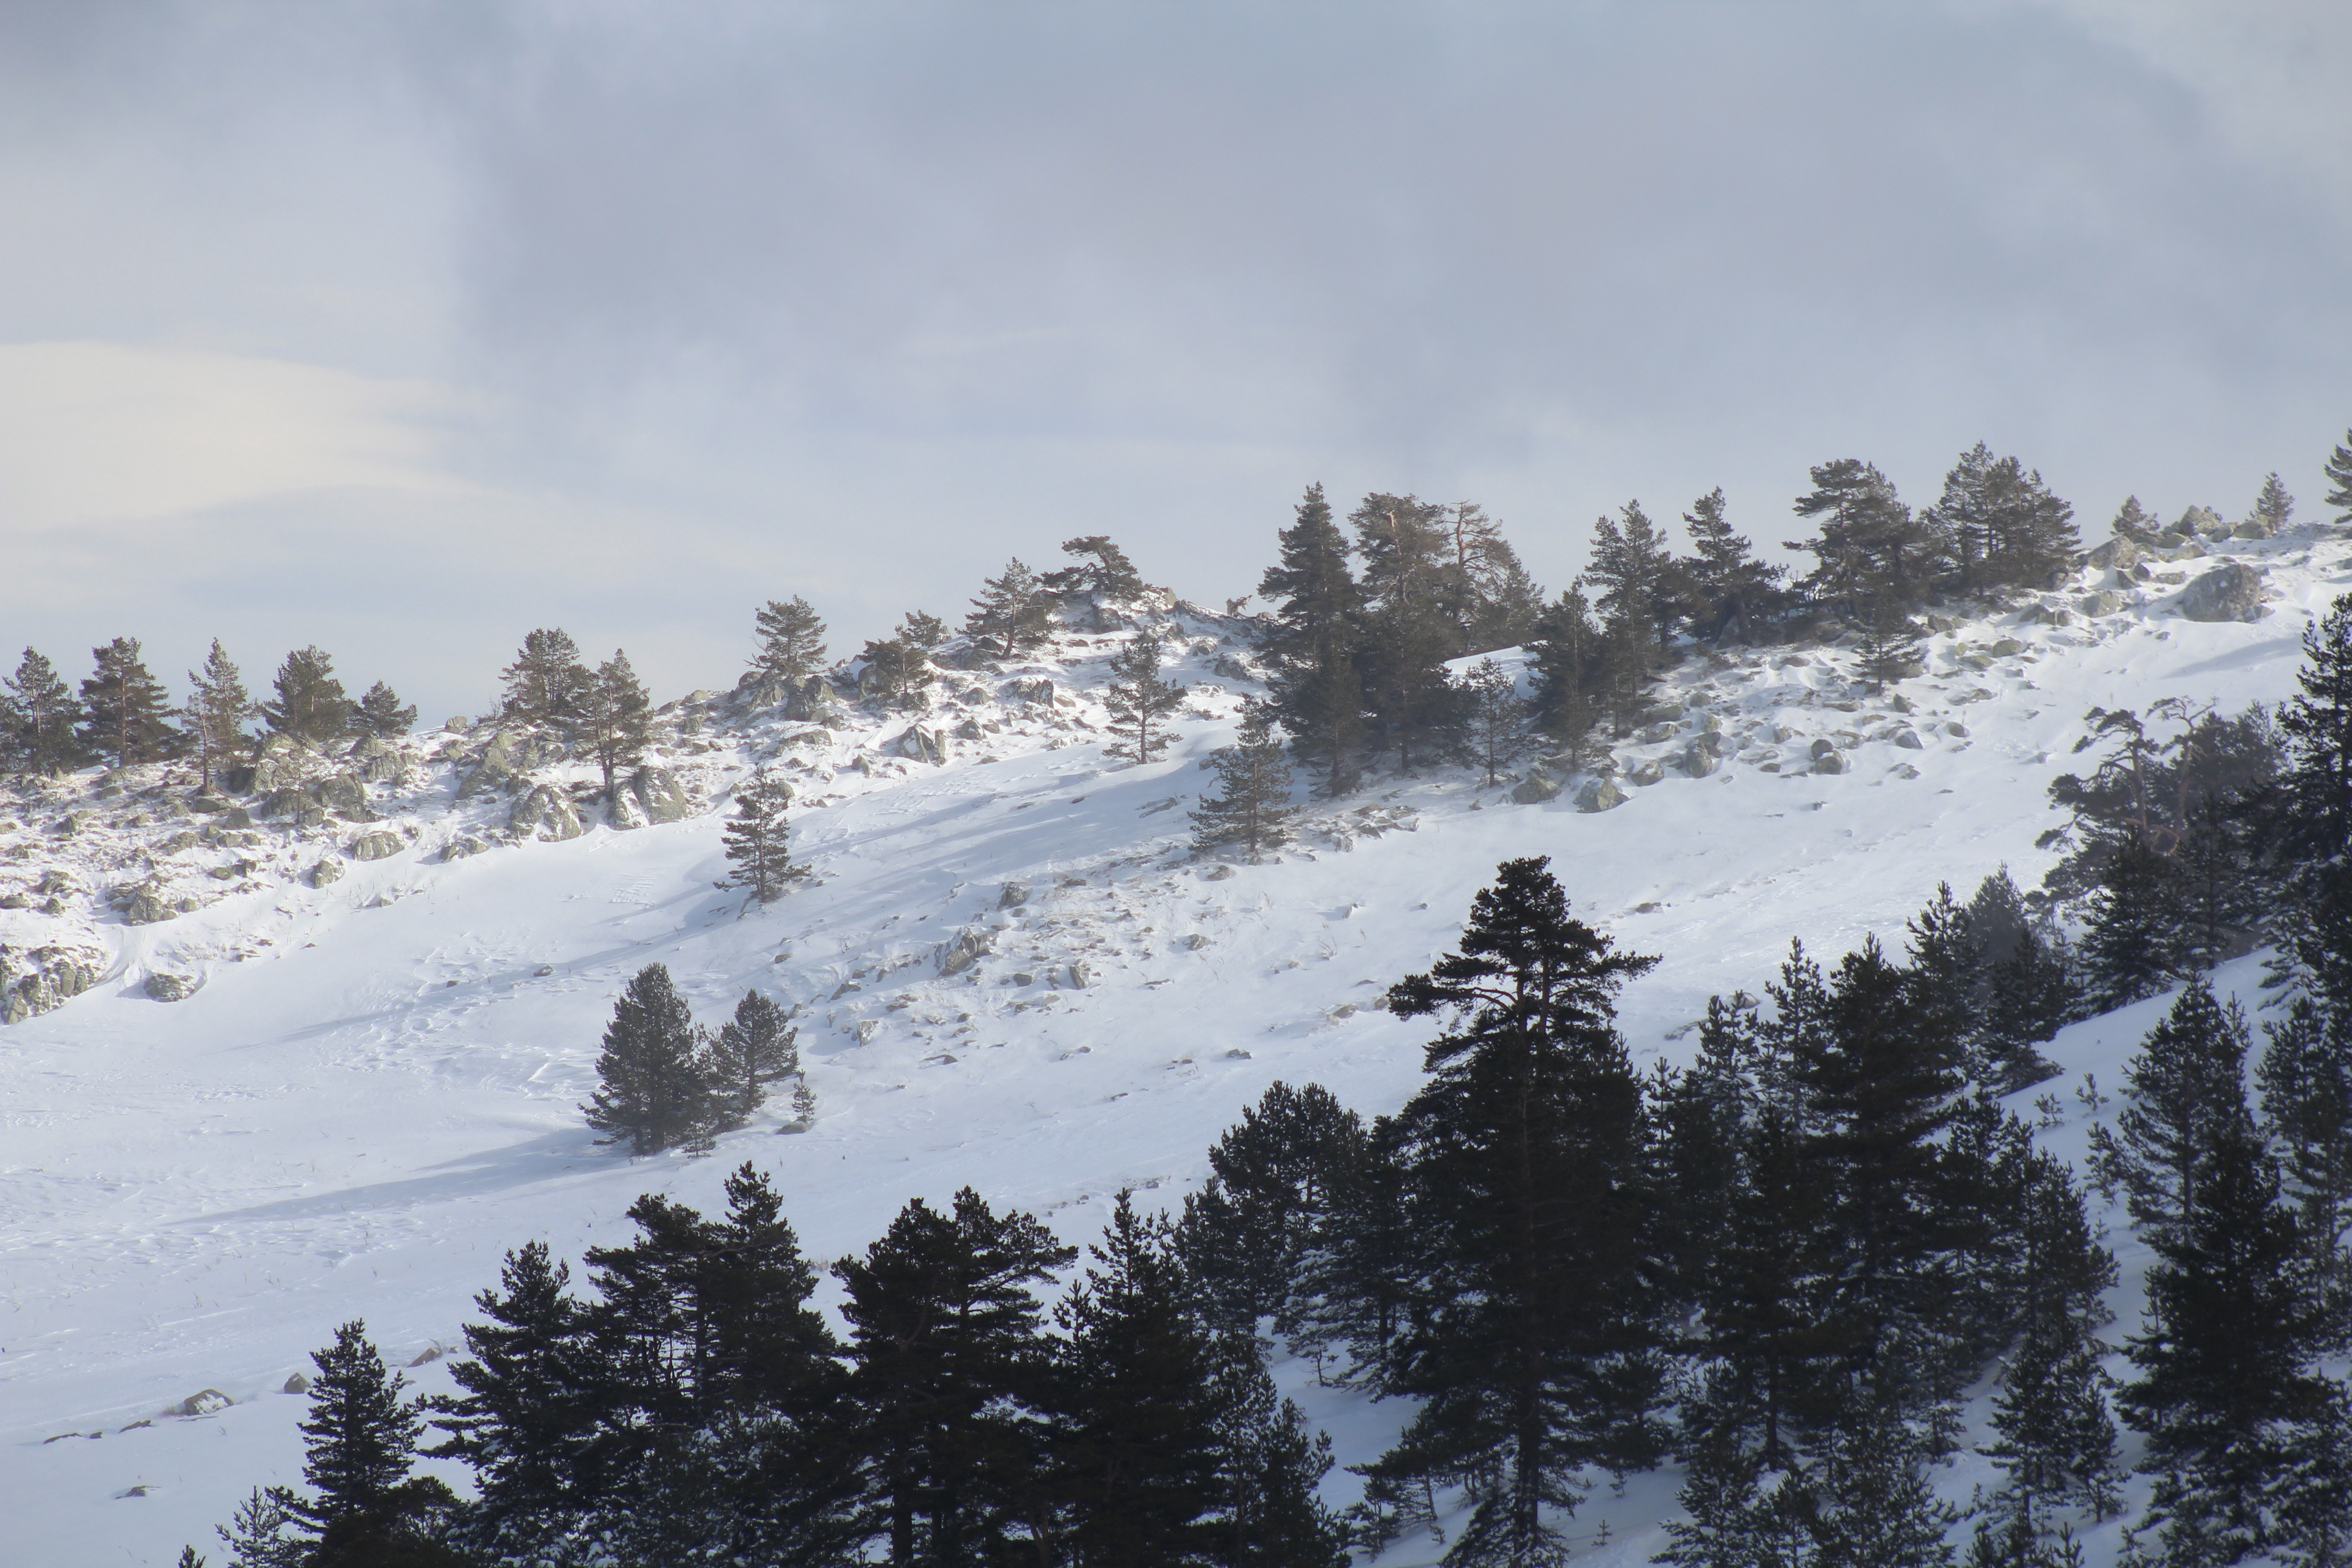
tree, mountain, snow, winter, mountain range, weather, season, ridge, alps, piste, mountainous landforms, geological phenomenon, oktay, kartalkaya